Rexonics

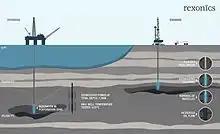
Rexonics

The Rexonics technology is a high powered ultrasonic tool used to stimulate onshore and offshore wells. The proprietary and patented technology is designed to clean the production well bore of typical oil production inhibitors such as wax, paraffin and salt deposits.